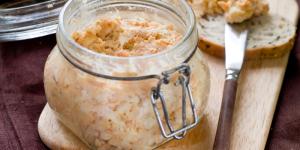
pate de huevo y palitos de cangrejo